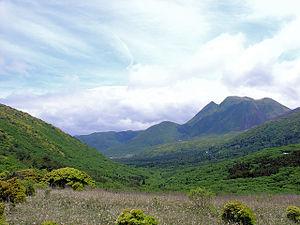
Les monts Kujū sont une des 100 montagnes célèbres du Japon. D'une altitude moyenne de 1 700 m, le massif se situe à la limite de Kokonoe et Taketa dans la préfecture d'Ōita. Ils se trouvent dans le parc national d'Aso-Kujū.
Le parc national d'Aso-Kujū est un parc national japonais situé dans le Kyūshū.